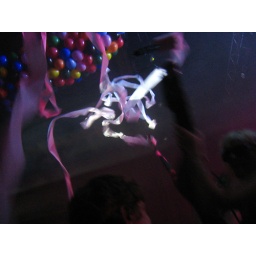
toilet paper propelled by leaf blowers